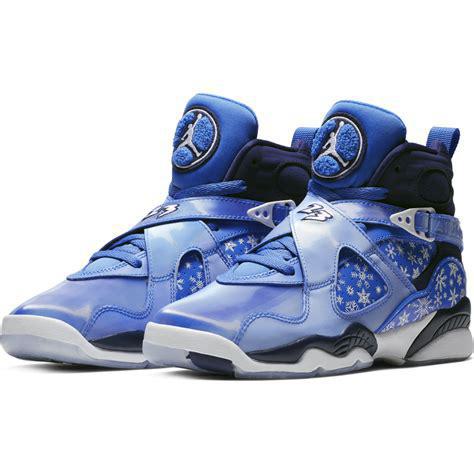
Brand: Jordan
Model: 8 Retro